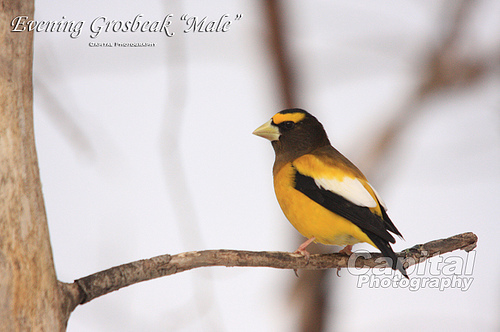
the bird has a fat bill that is short as well as an orange belly.
a small bird with a yellow body and eyebrows with black and white wings.
a smaller sized bird with an orangish yellow under belly, black wing feathers, and a short flat bill.
this bird has a yellow belly and breast with a black crown and primary.
bird with light yellow beak, pinkish brown tarsus and feet, brown throat and nape, brownish yellow breast and belly
this bird has a very golden yellow belly, black and white wings, and a black crown with a yellow nape.
this bird has wings that are black and white and has a yellow body
this bird has wings that are black and white and has a yellow bodya small bird with short beak, brown crown and yellow patches, yellow belly and black and white covertsthe bird has a striped crown and a yellow belly.
Species: Evening Grosbeak